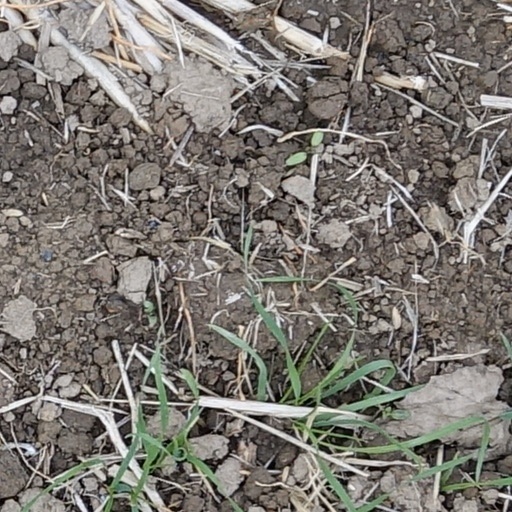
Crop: wheat